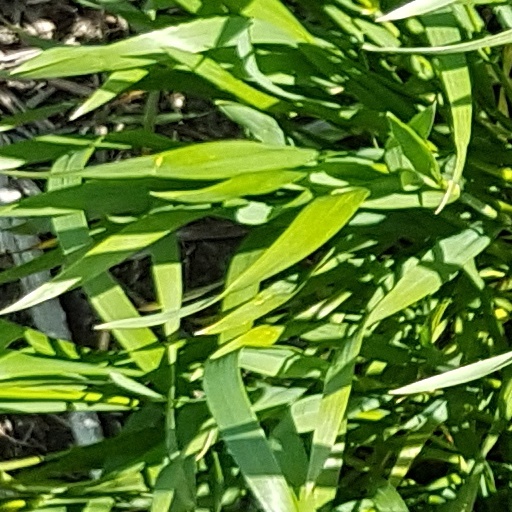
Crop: wheat